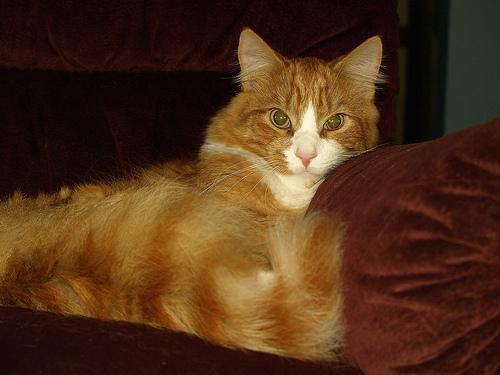
Maine Coon